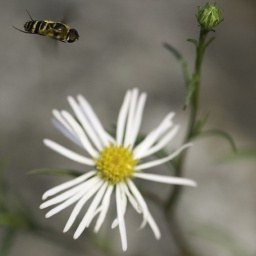
Lucky shot of a bee hovering over a flower on a beach on Kootenay Lake